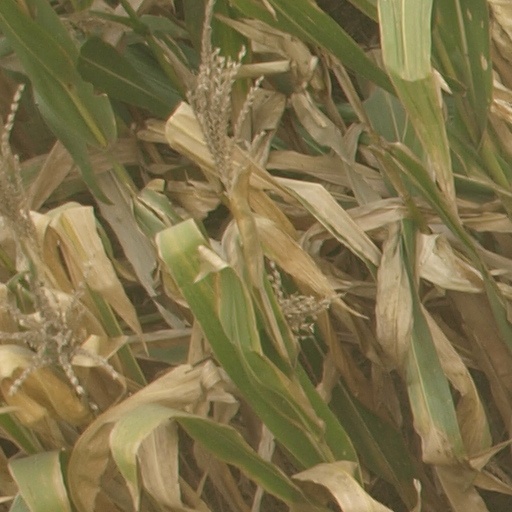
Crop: maize; corn